Maps to the Stars

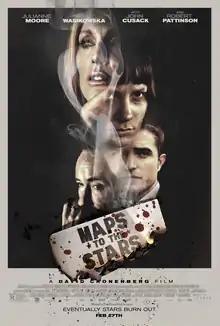
Theatrical release poster

Maps to the Stars is a 2014 internationally co-produced satirical black comedy film directed by David Cronenberg, and starring Julianne Moore, Mia Wasikowska, John Cusack, Robert Pattinson, Olivia Williams, Sarah Gadon, and Evan Bird. The screenplay was written by Bruce Wagner, who had written a novel entitled "Dead Stars" based on the "Maps to the Stars" script, after initial plans for making the film with Cronenberg fell through.